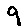
Label: 9